Prehistoric Rock Art Sites in the Côa Valley and Siega Verde

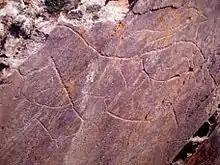
Carvings of various zoomorphic creatures, including in particular, a horse

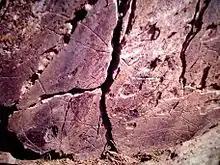
Paleolithic rock engravings breaking the natural rock formation

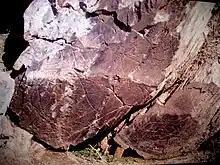
Various zoomorphic and anthropomorphic designs on granite slabs

The earliest drawings appearing in the Côa Valley date between 22 and 20 thousand years B.C., consisting of zoomorphic imagery of nature. Between 20 and 18 thousand B.C. (Solutrean period), a secondary group of animal drawings included examples of horses. There was greater elaboration during 16–10 thousand years B.C. (Magdalenian period), with a Paleolithic style. The essentially anthropomorphic and zoomorphic designs included horses identifiable by their characteristic manes, aurochs with mouths and nostrils detailed, and deer.